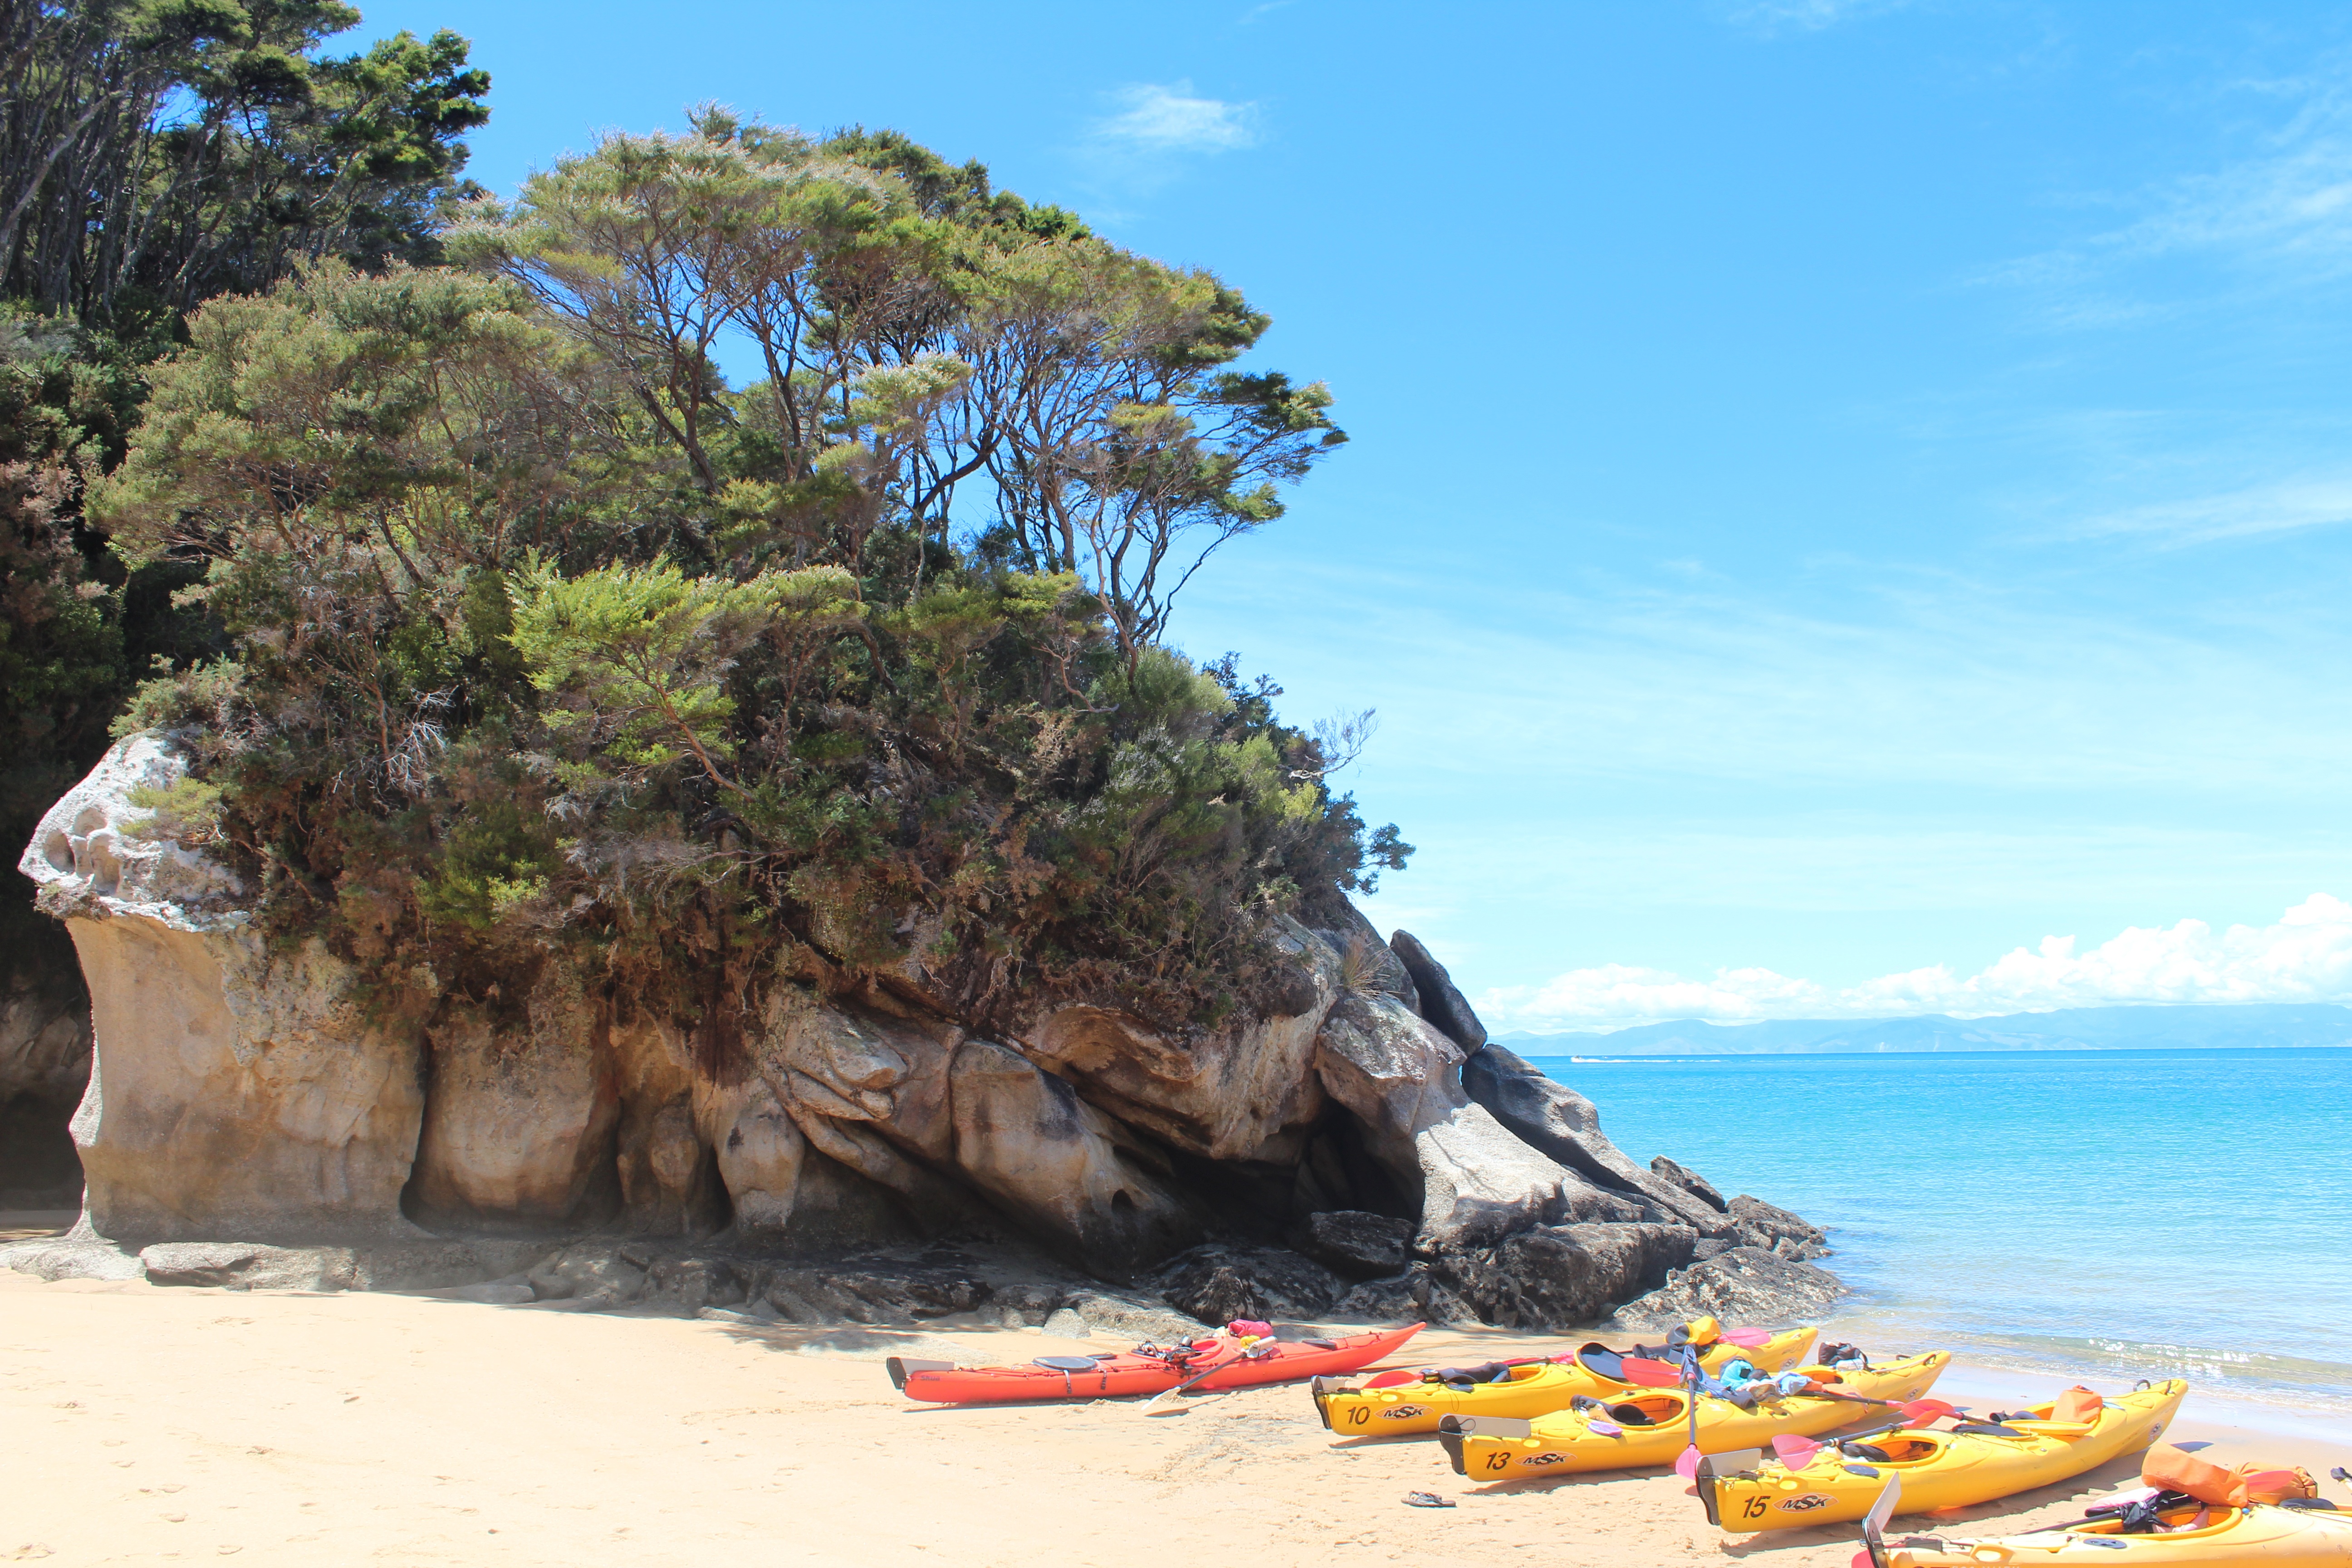
beach, sea, coast, sand, shore, stone, summer, vacation, cove, vehicle, bay, island, tourism, kayak, terrain, trees, new zealand, ecosystem, cape, islet, azure blue